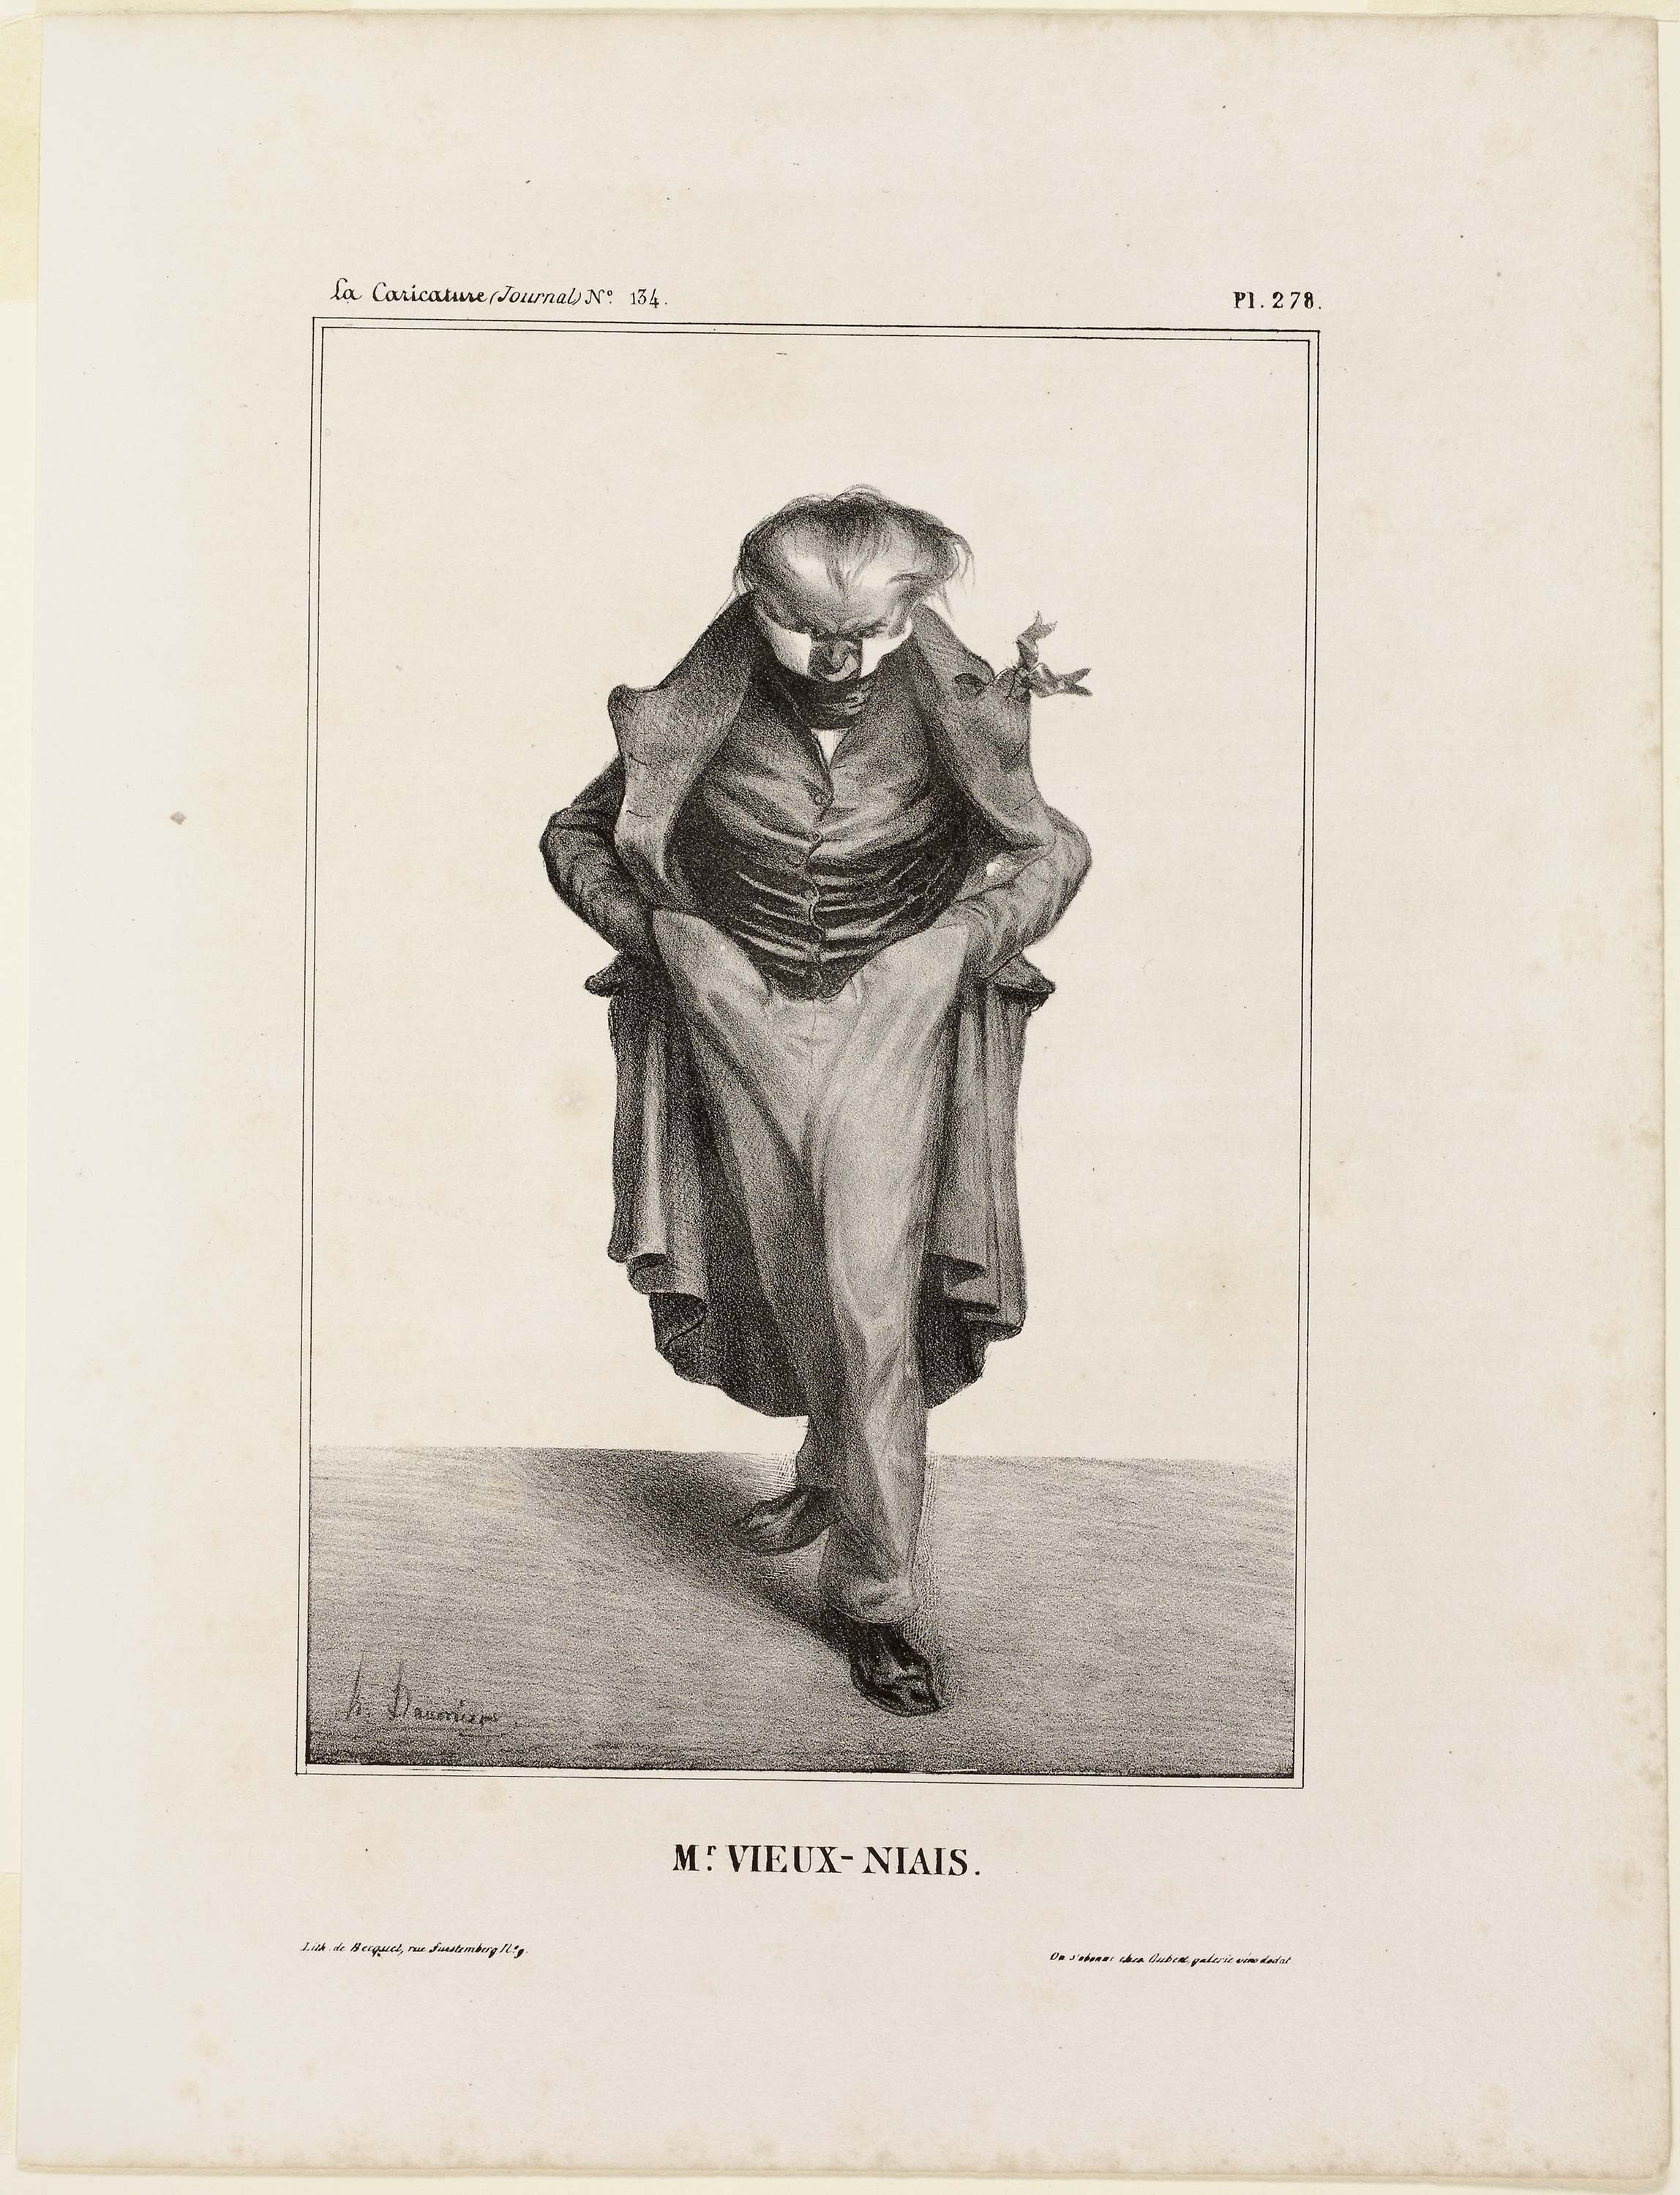
text, standing, artwork, costume design, illustration, joint, drawing, human behavior, history, art